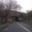
Label: road